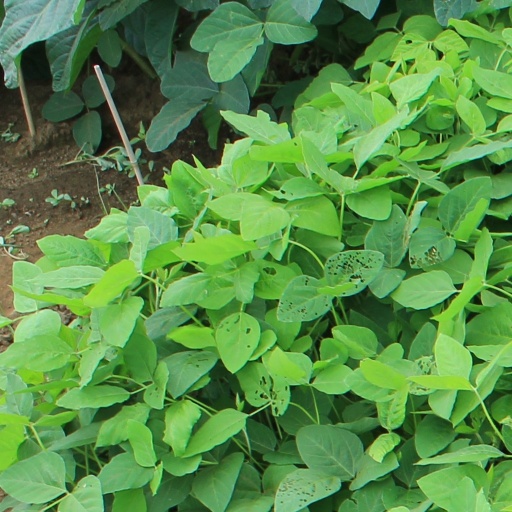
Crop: soybean